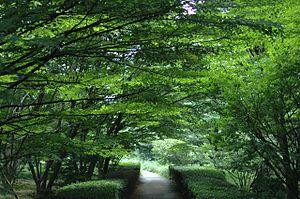
Le parc de Kitanomaru est un parc municipal qui jouxte le palais impérial de Tokyo, situé dans l'arrondissement de Chiyoda, au Japon. Il désigne également la partie de l'arrondissement où se trouve le parc.